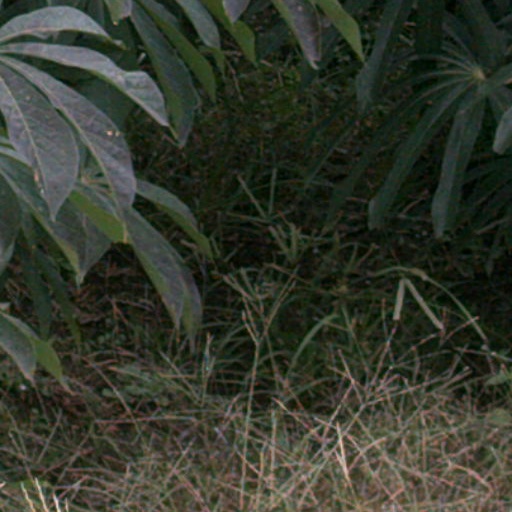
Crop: cassava